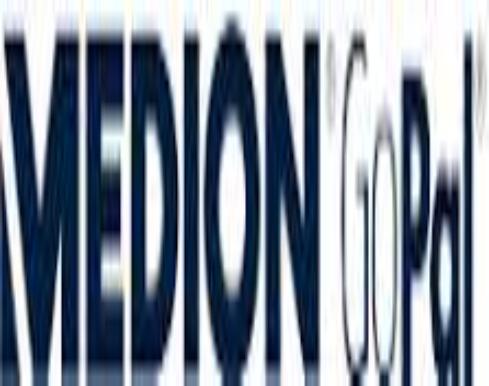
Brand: Medion
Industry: Electronic